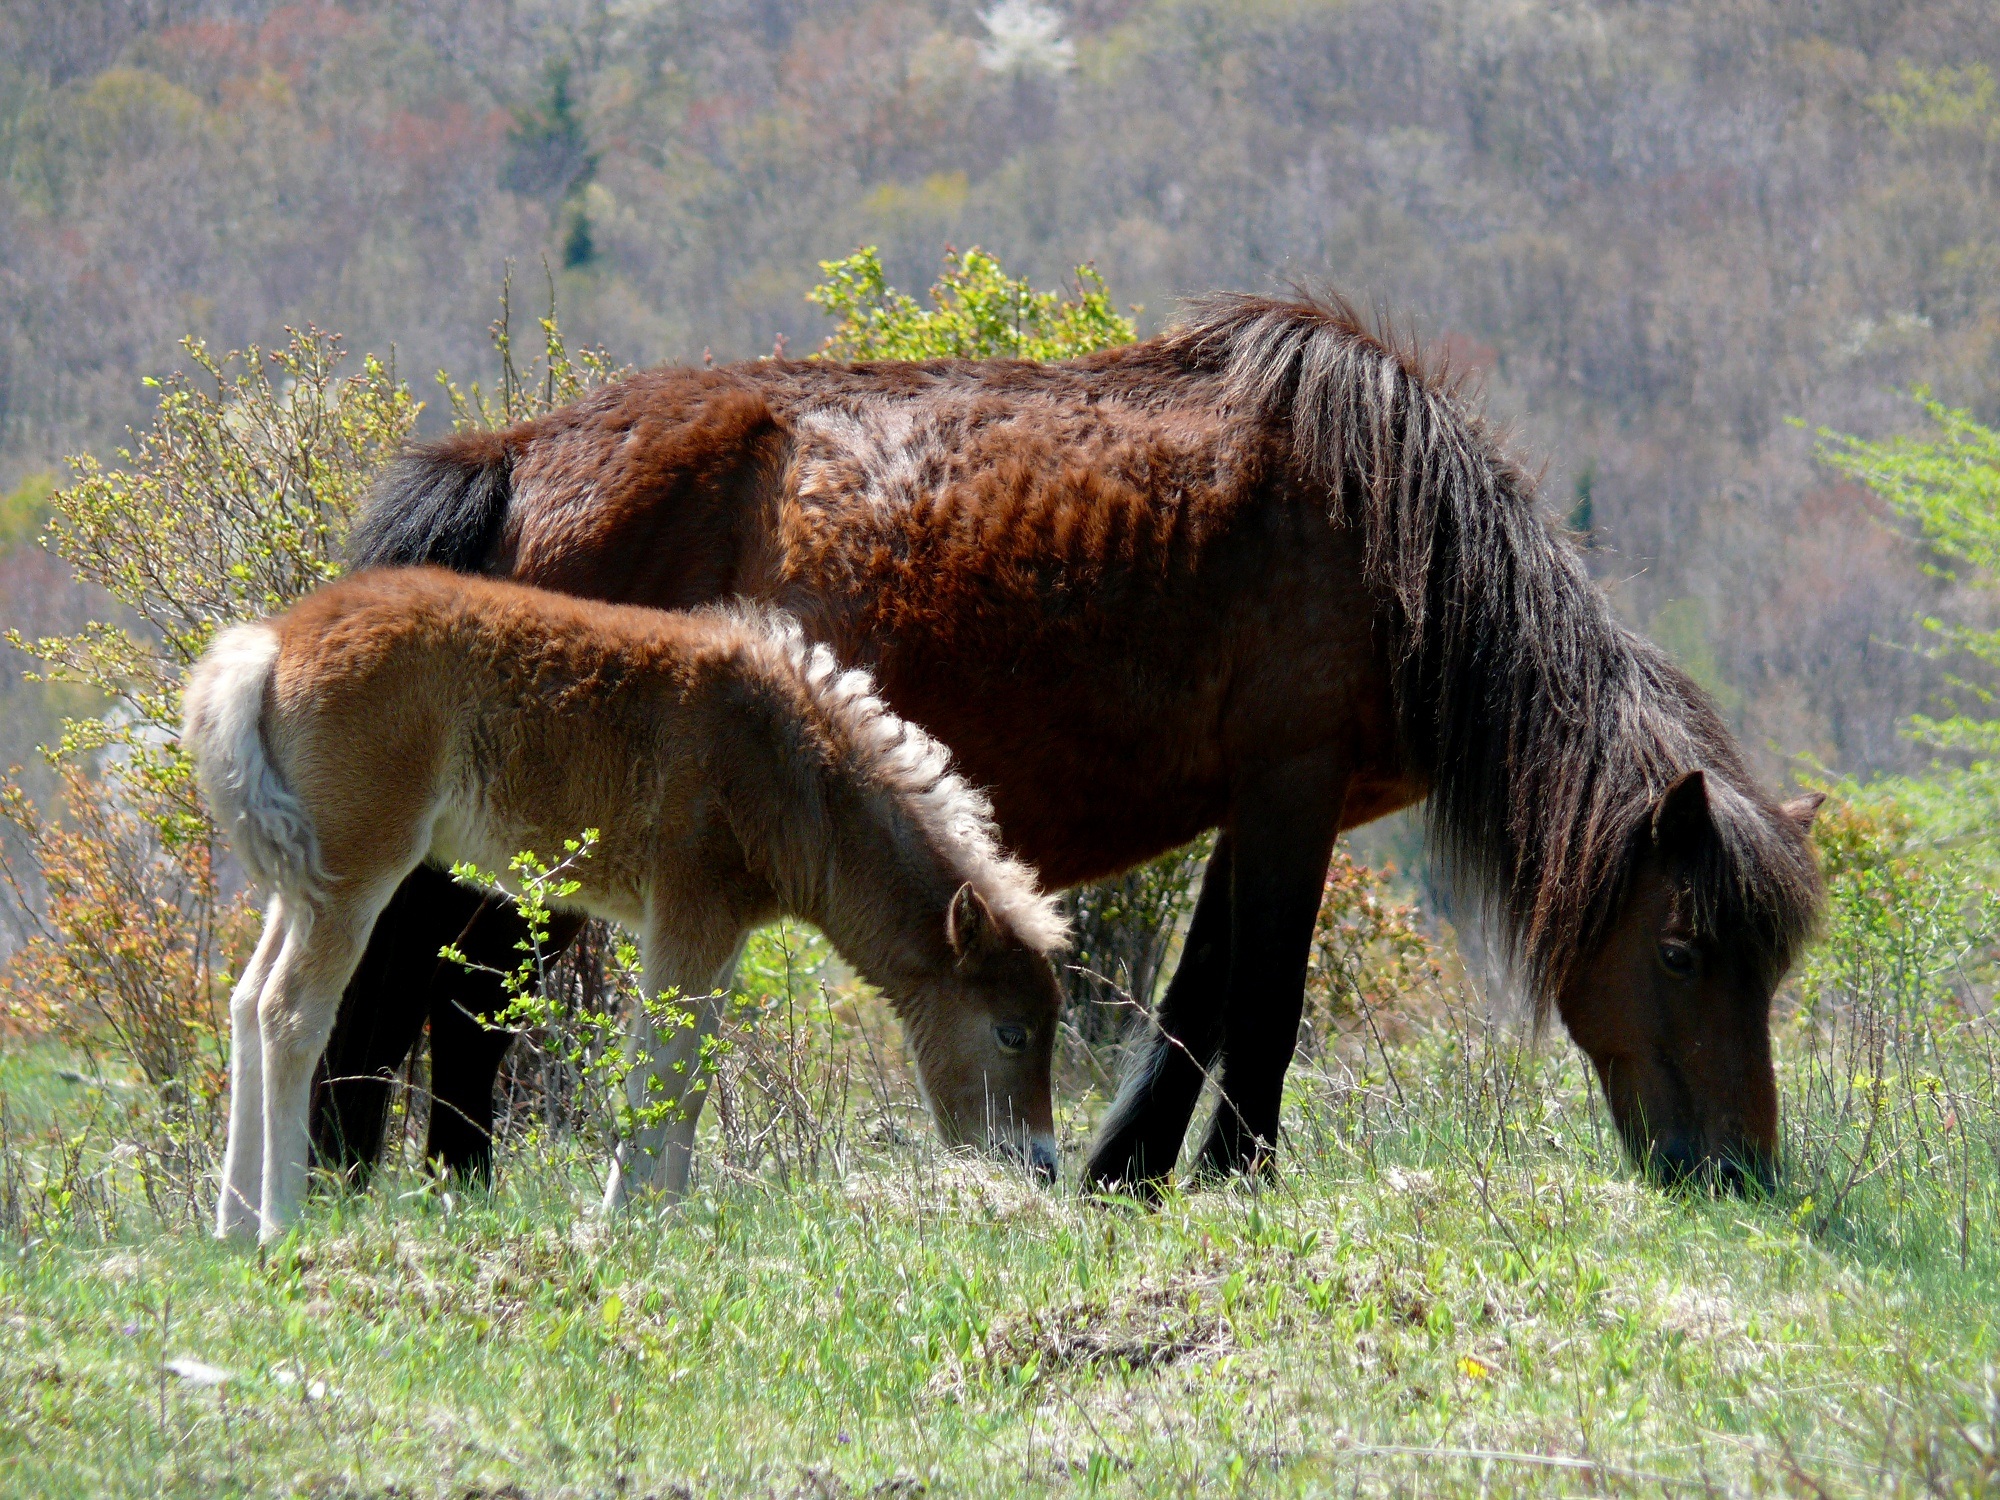
nature, grass, outdoor, meadow, animal, wildlife, herd, pasture, grazing, horse, mammal, fauna, equine, vertebrate, mare, foal, ponies, feral, colt, rural area, wild ponies, cattle like mammal, horse like mammal, mustang horse